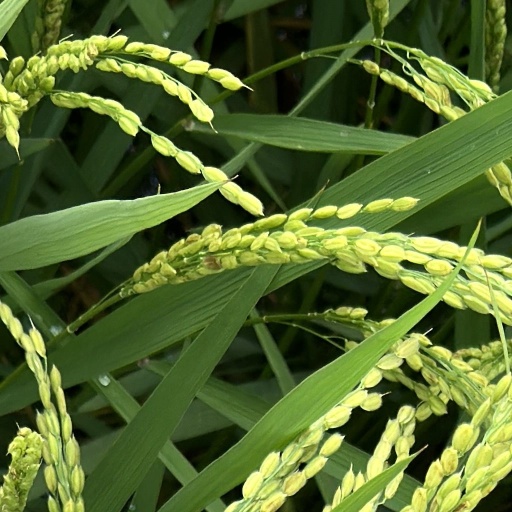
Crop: rice